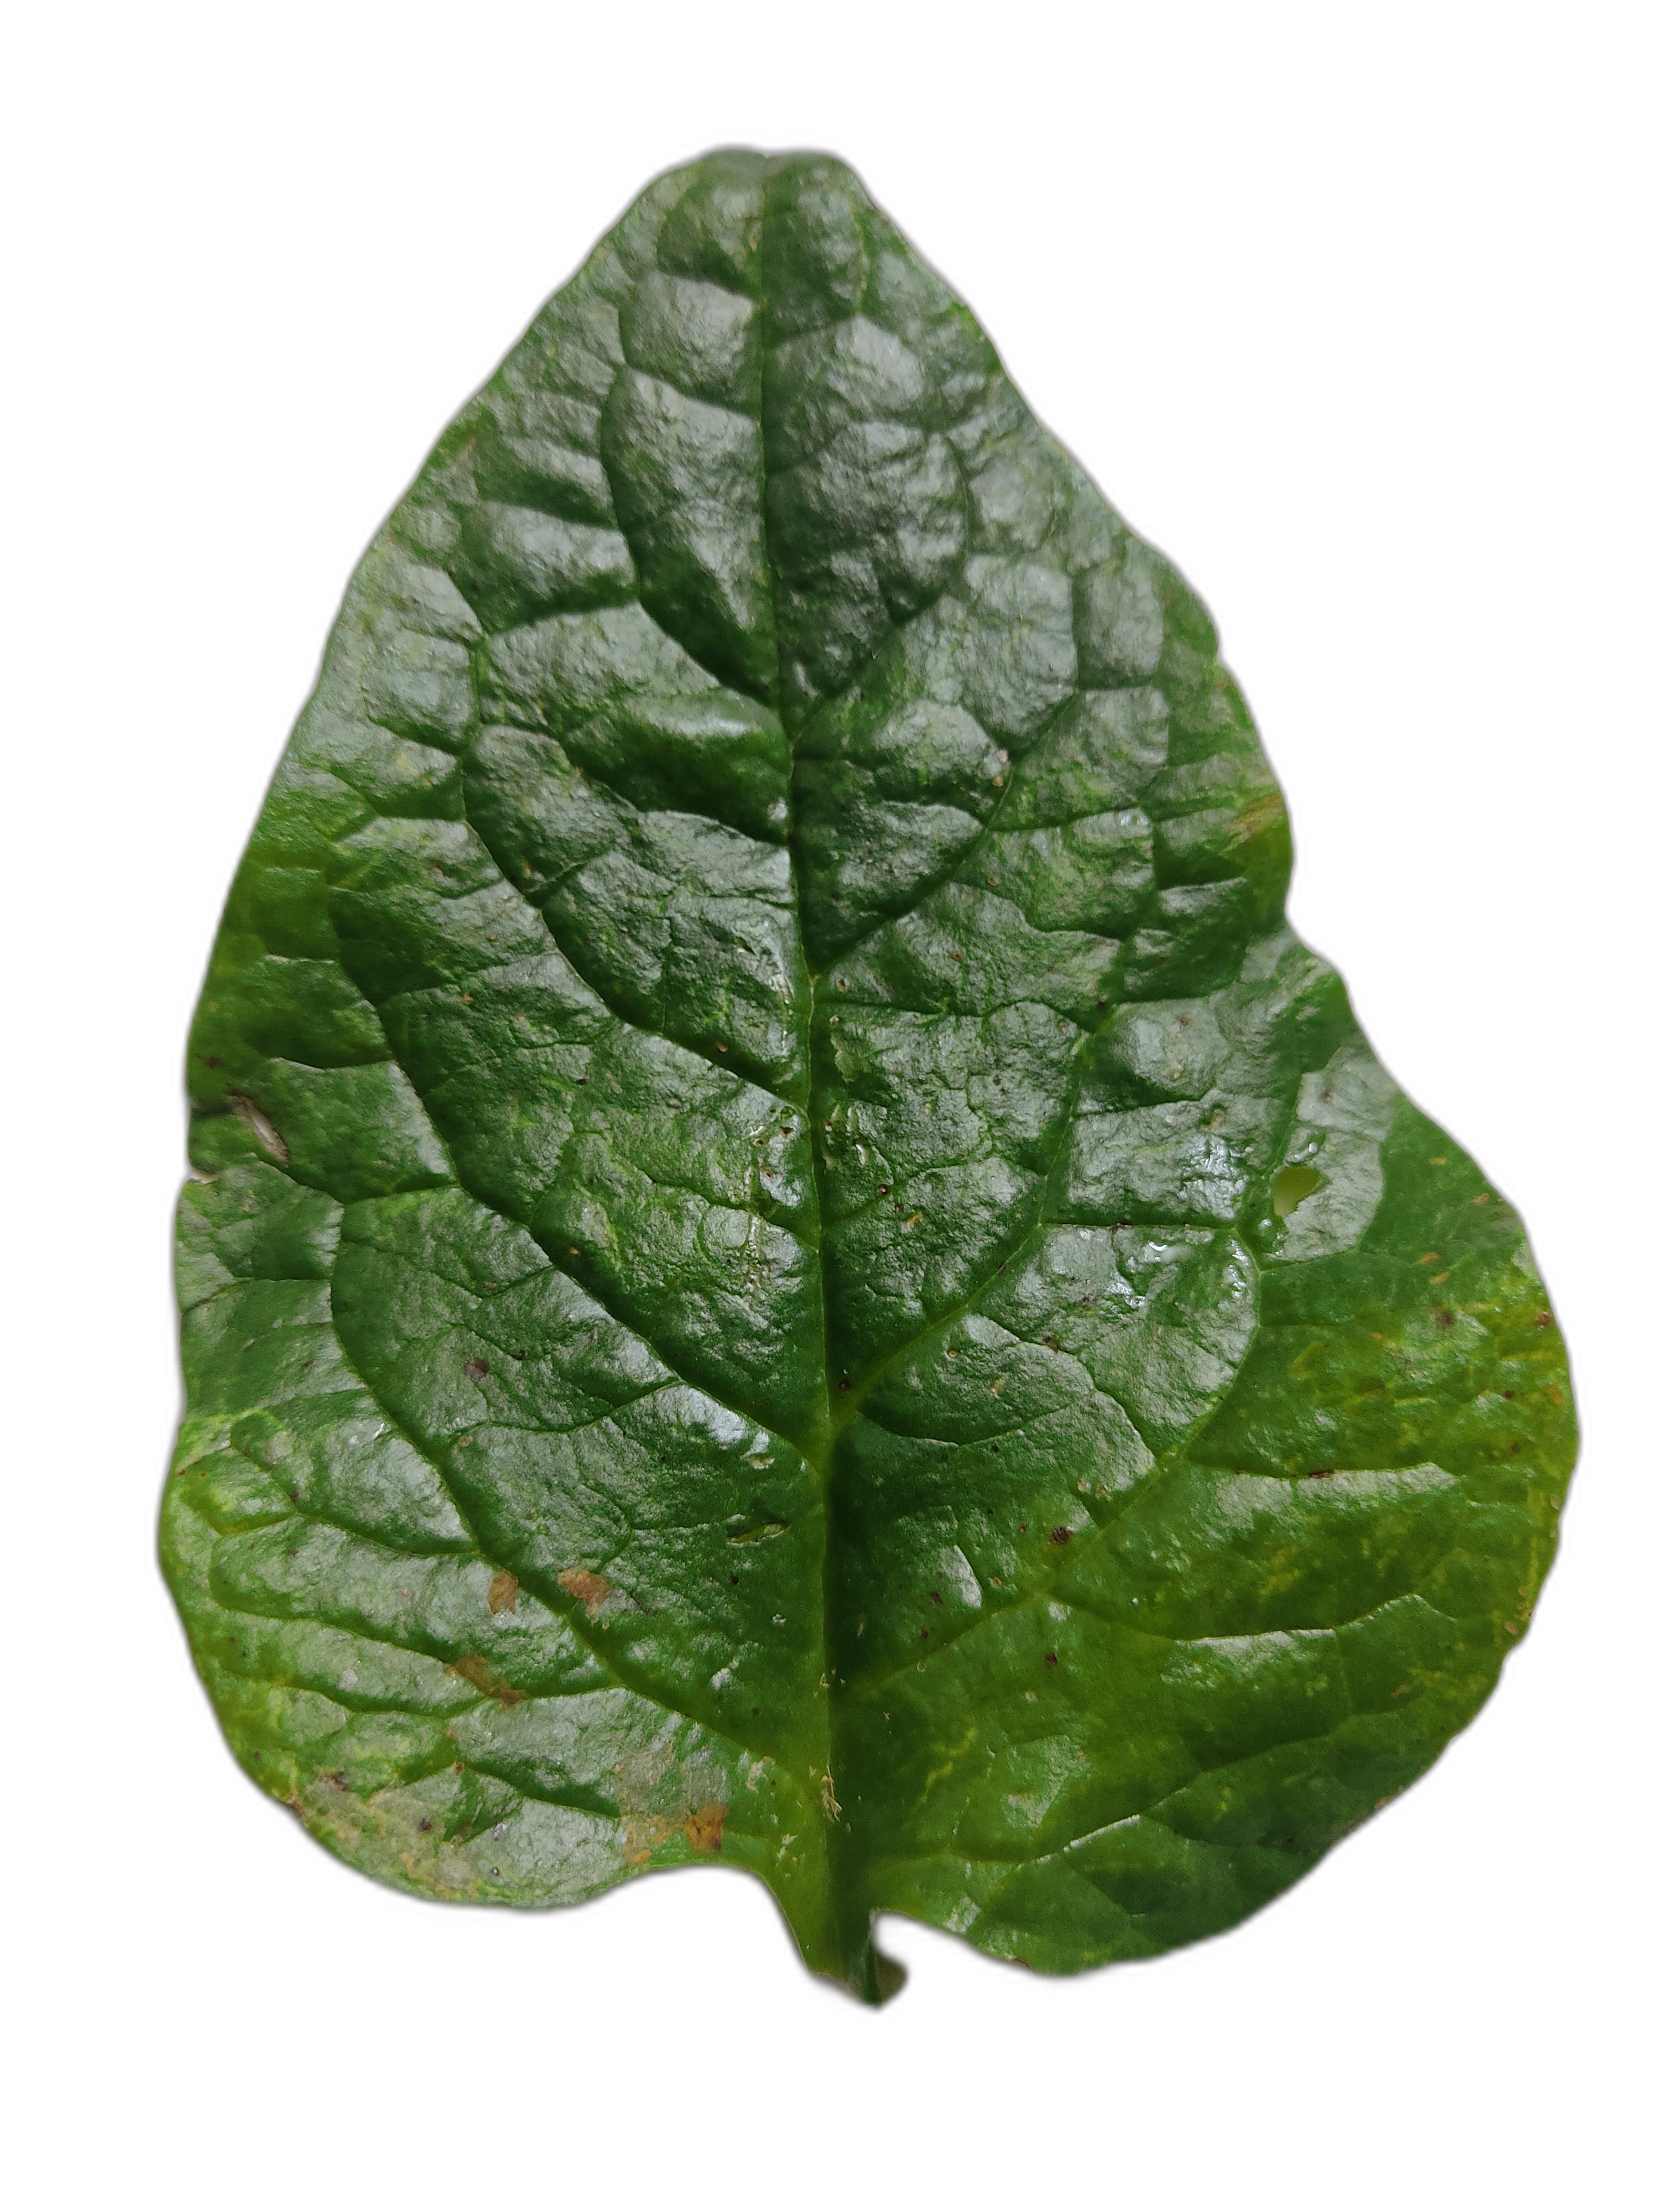
Label: Anthracnose